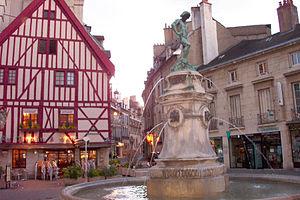
Dijon, Place François Rude (Place du Bareuzai)